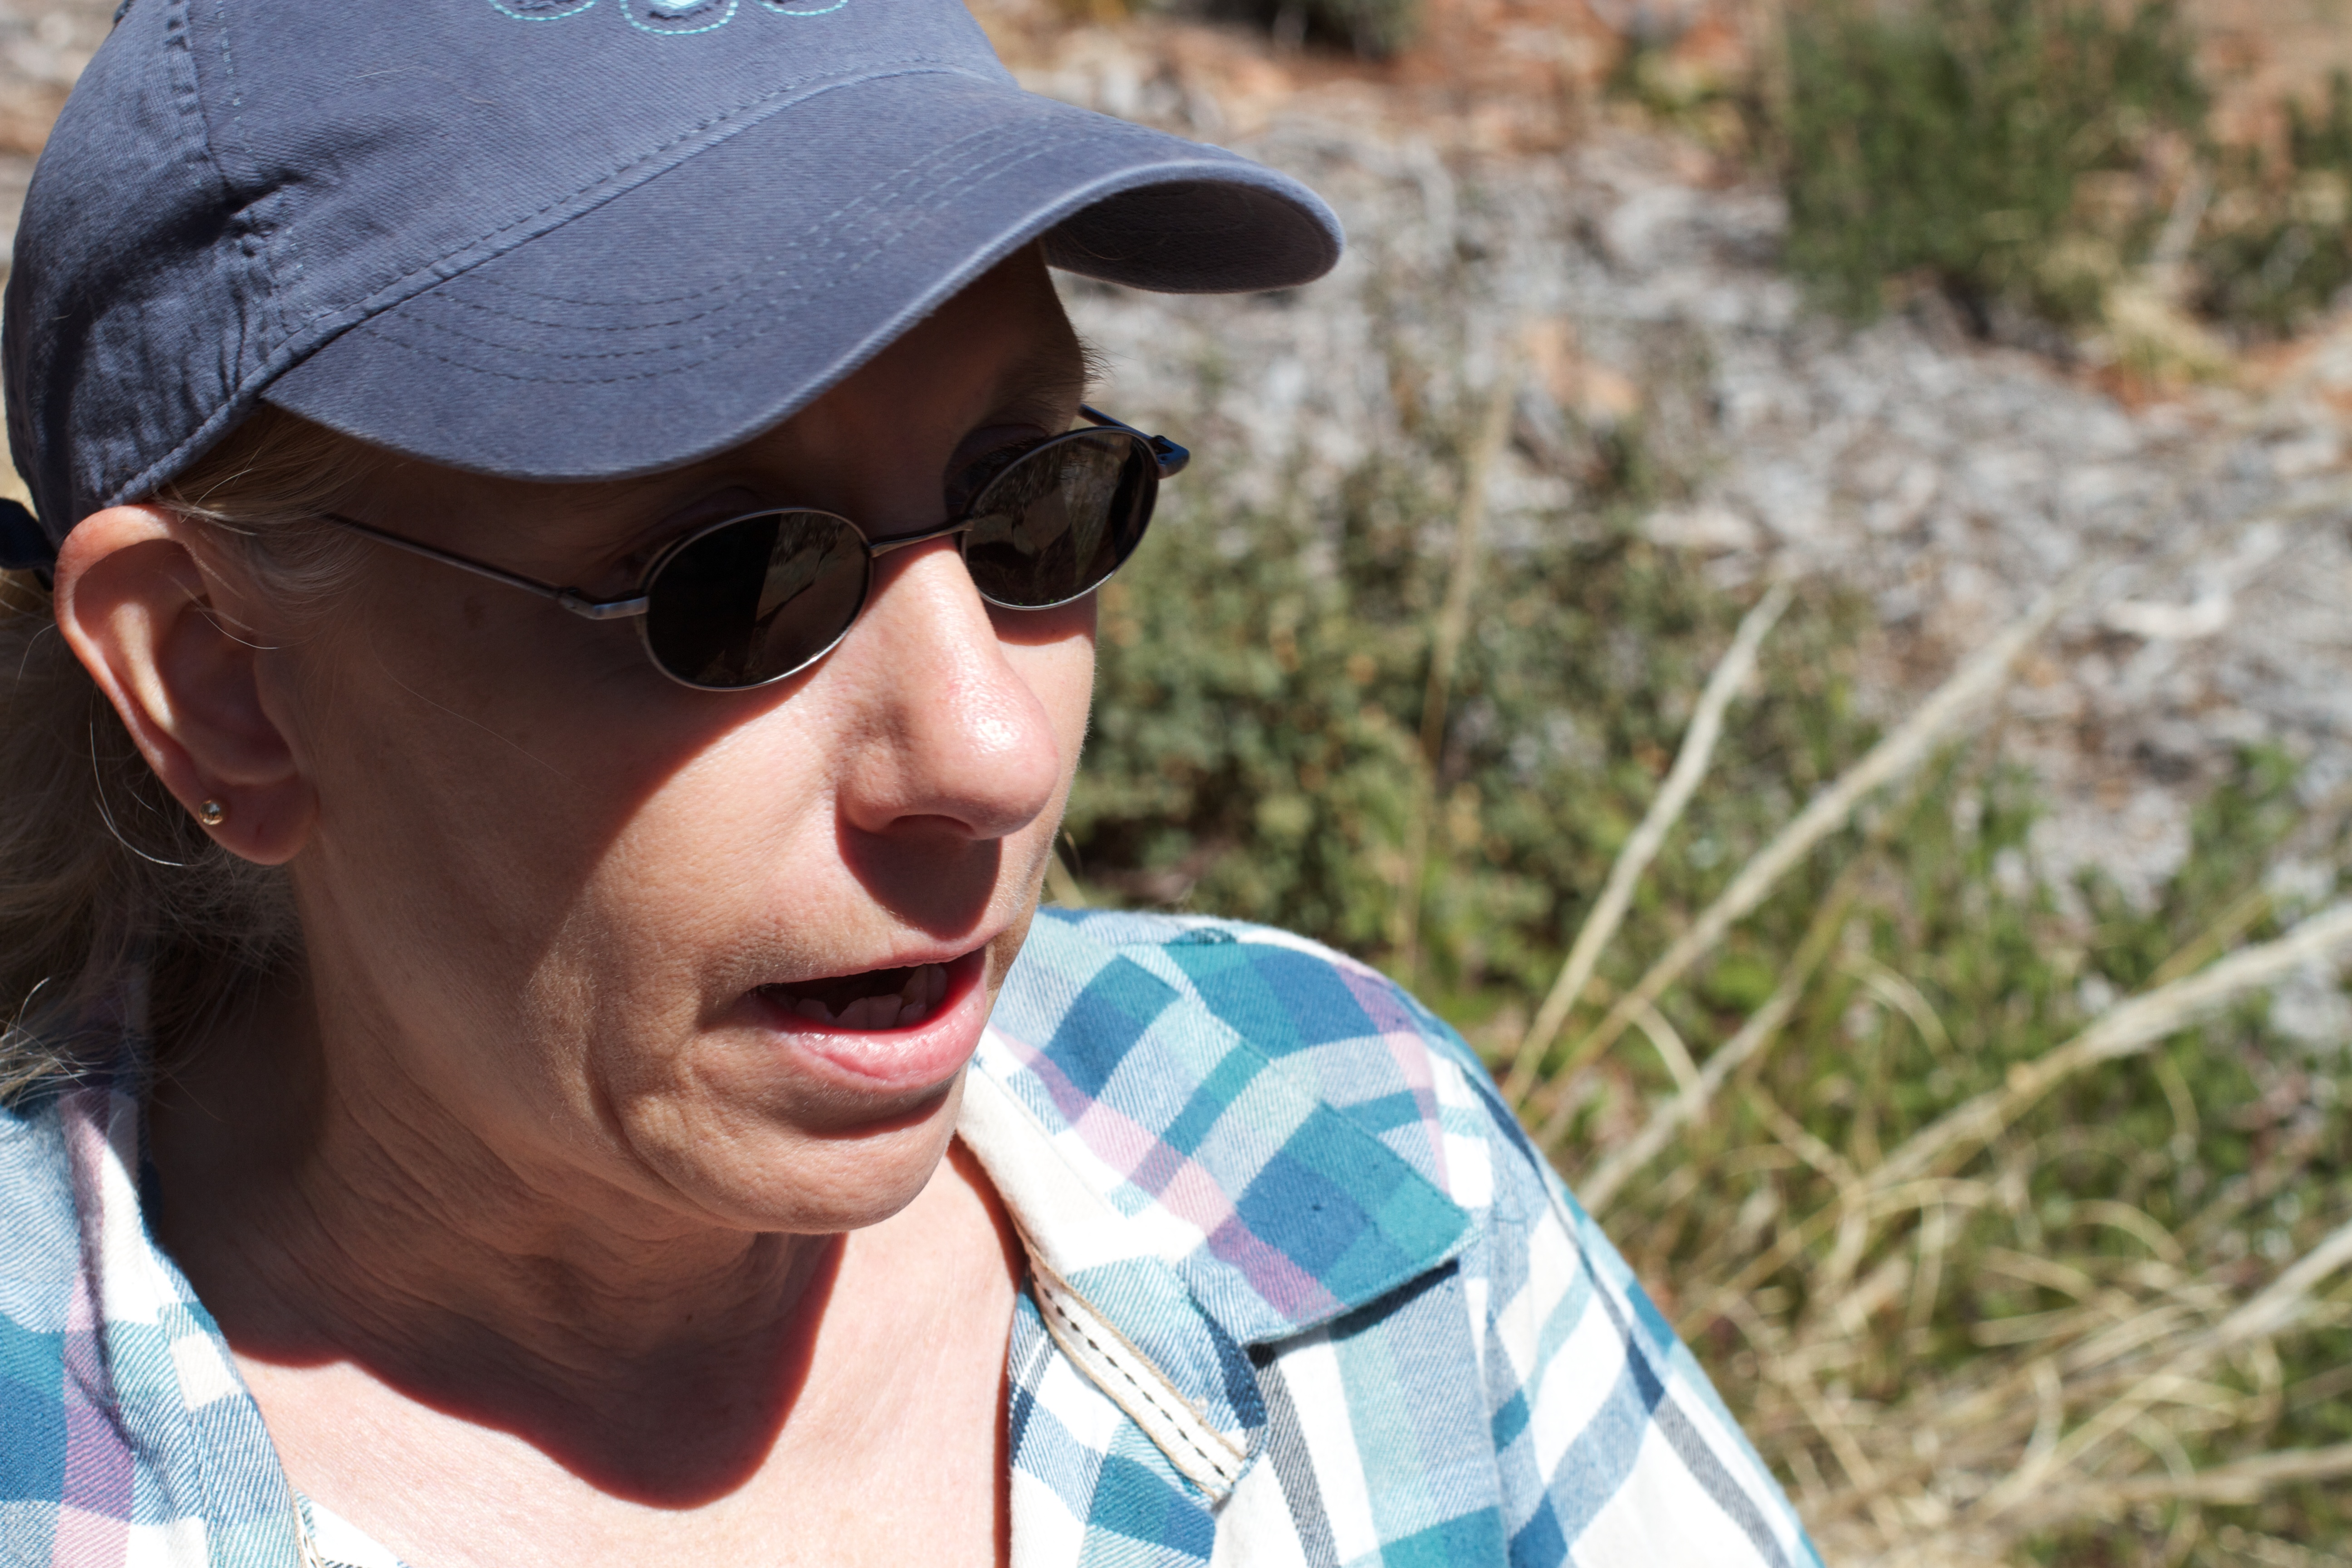
man, person, people, male, spring, blue, fun, sunglasses, glasses, stewsbrews